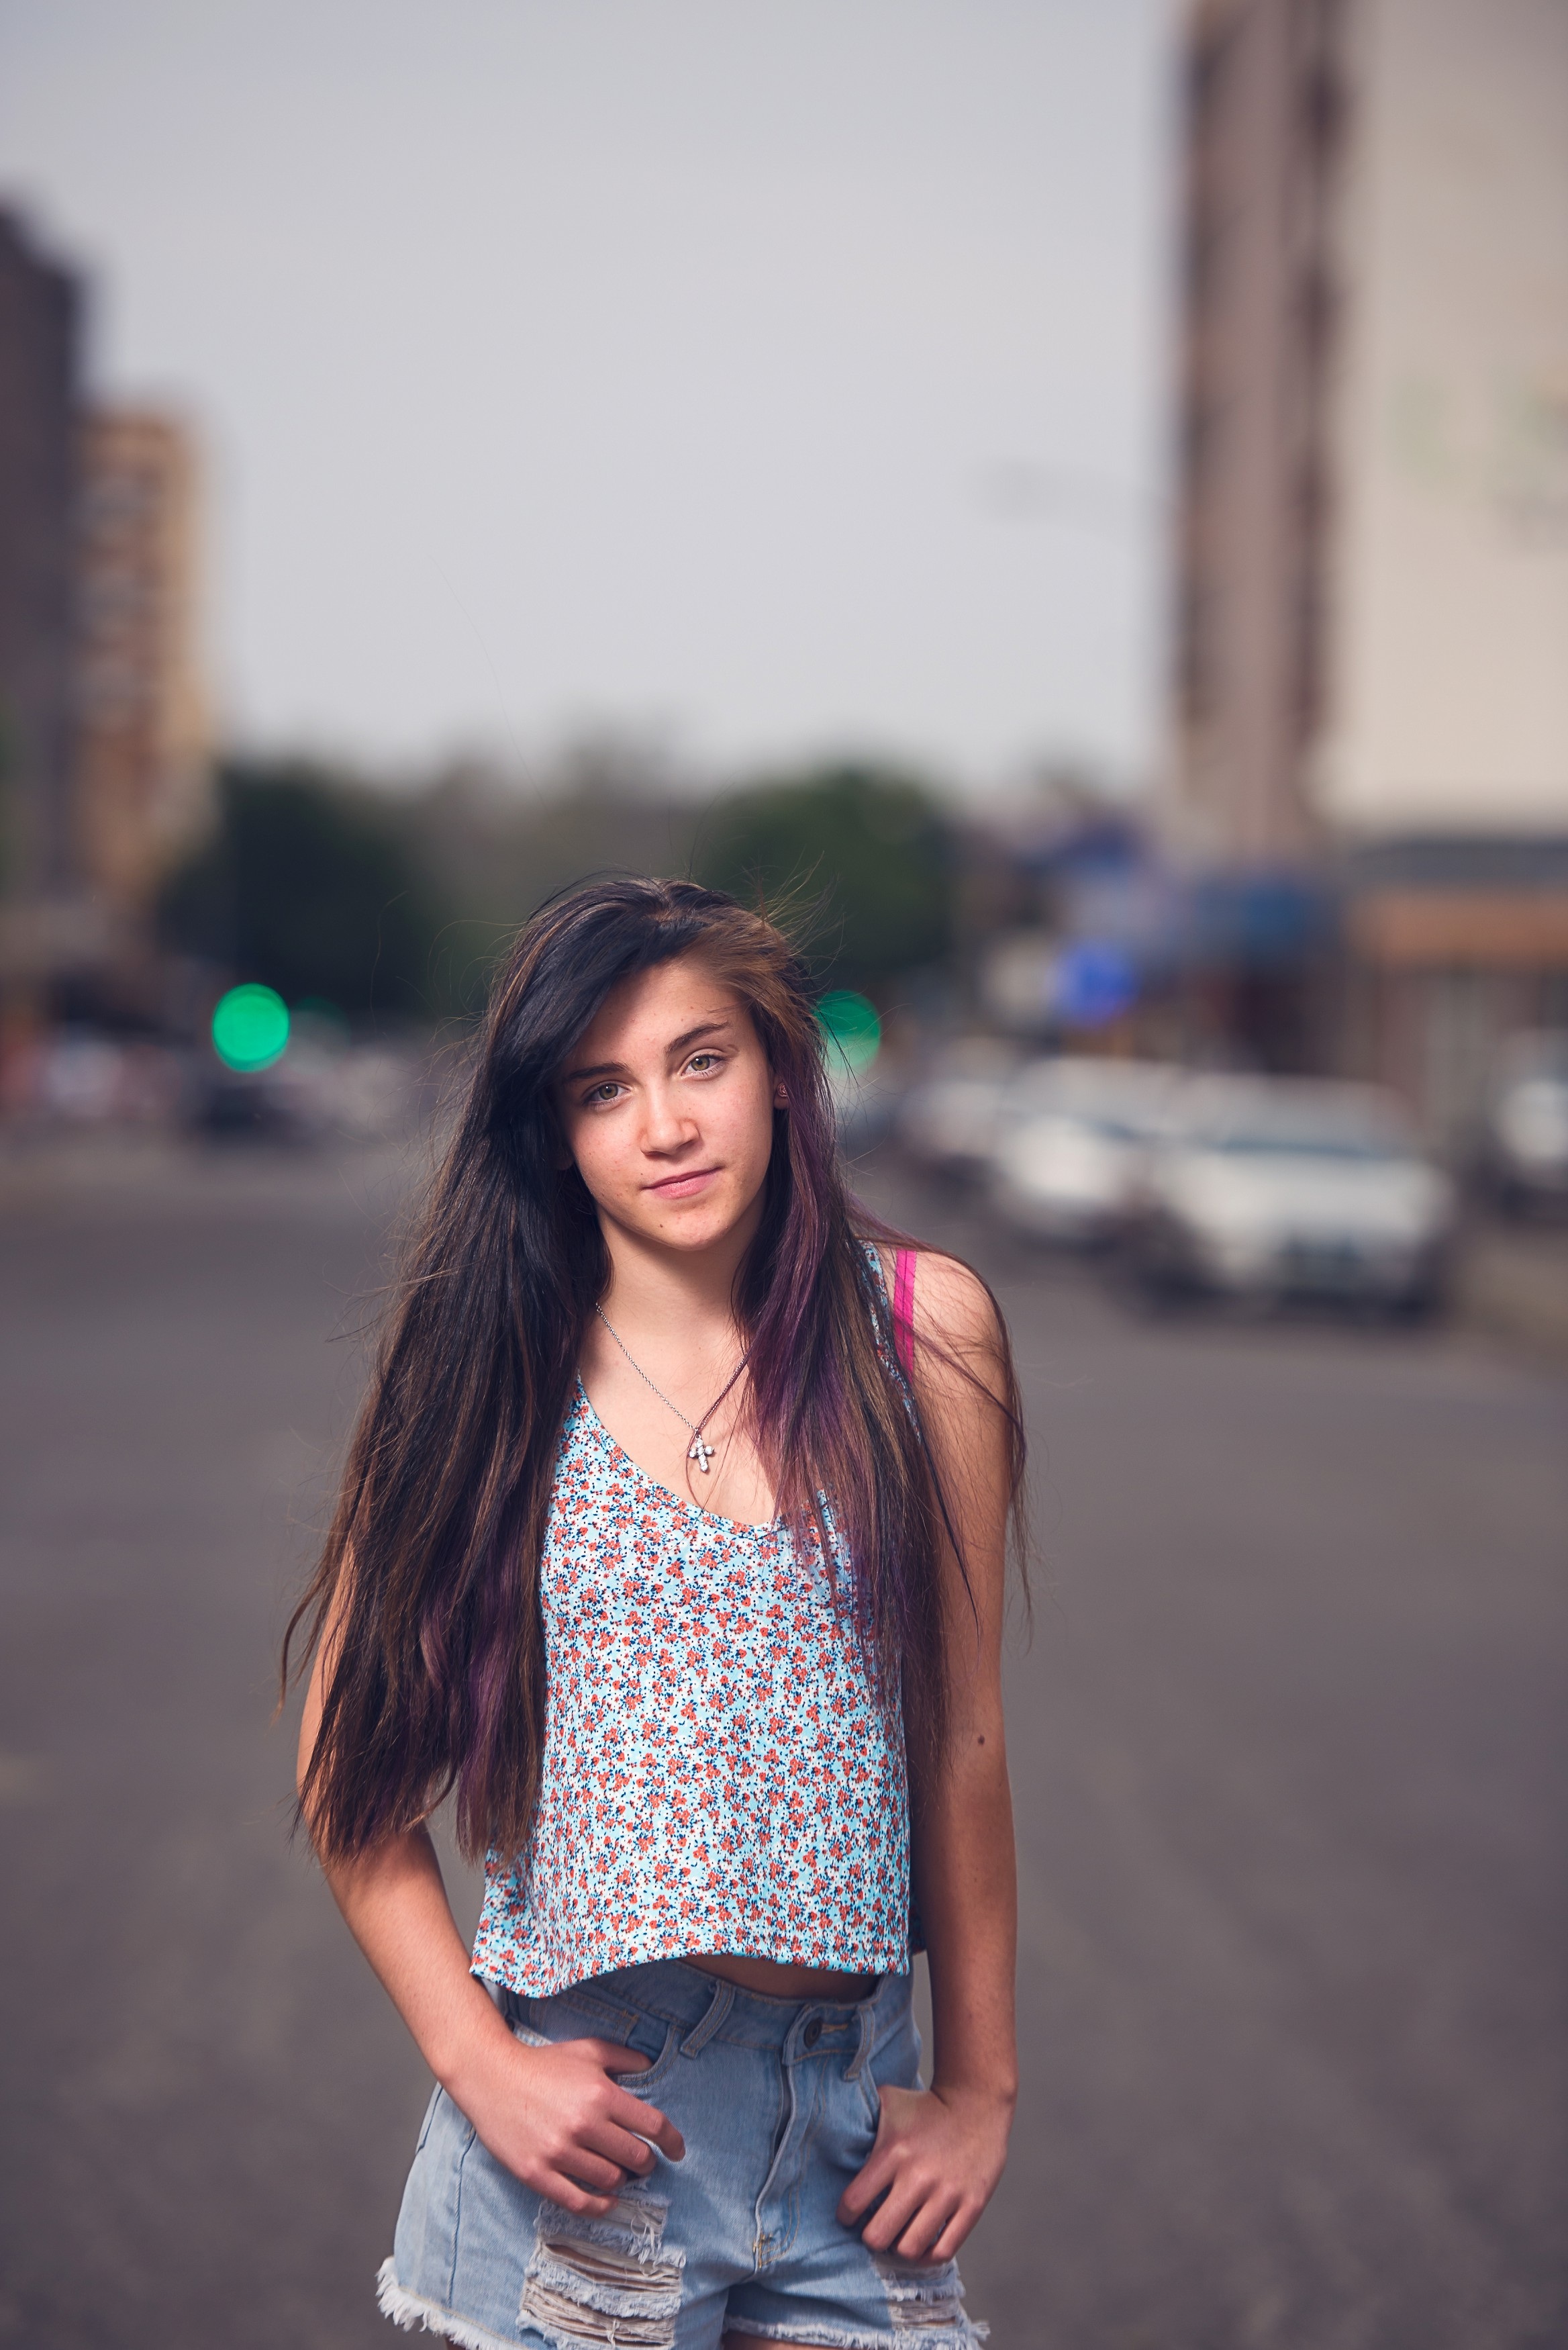
person, girl, woman, photography, cute, female, portrait, model, young, spring, color, sitting, student, fashion, blue, lady, lifestyle, smile, teenager, caucasian, dress, happy, photograph, pose, beauty, sexy, style, body, teen, casual, attractive, photo shoot, portrait photography, human positions, 15 years old